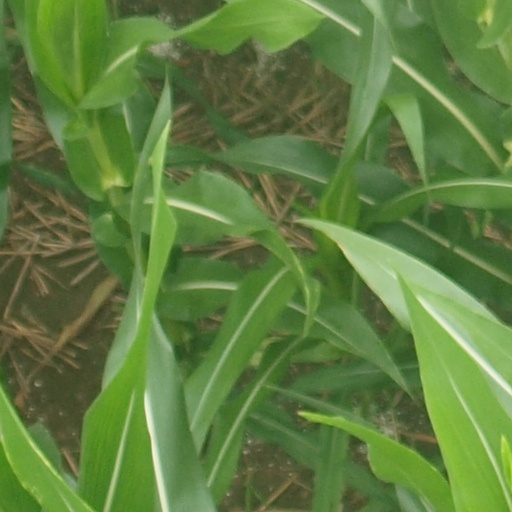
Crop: maize; corn